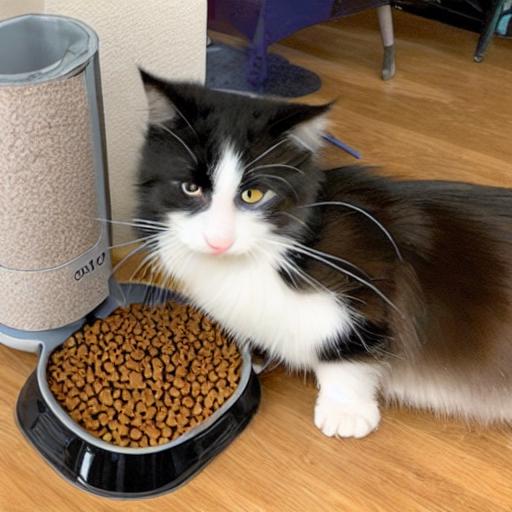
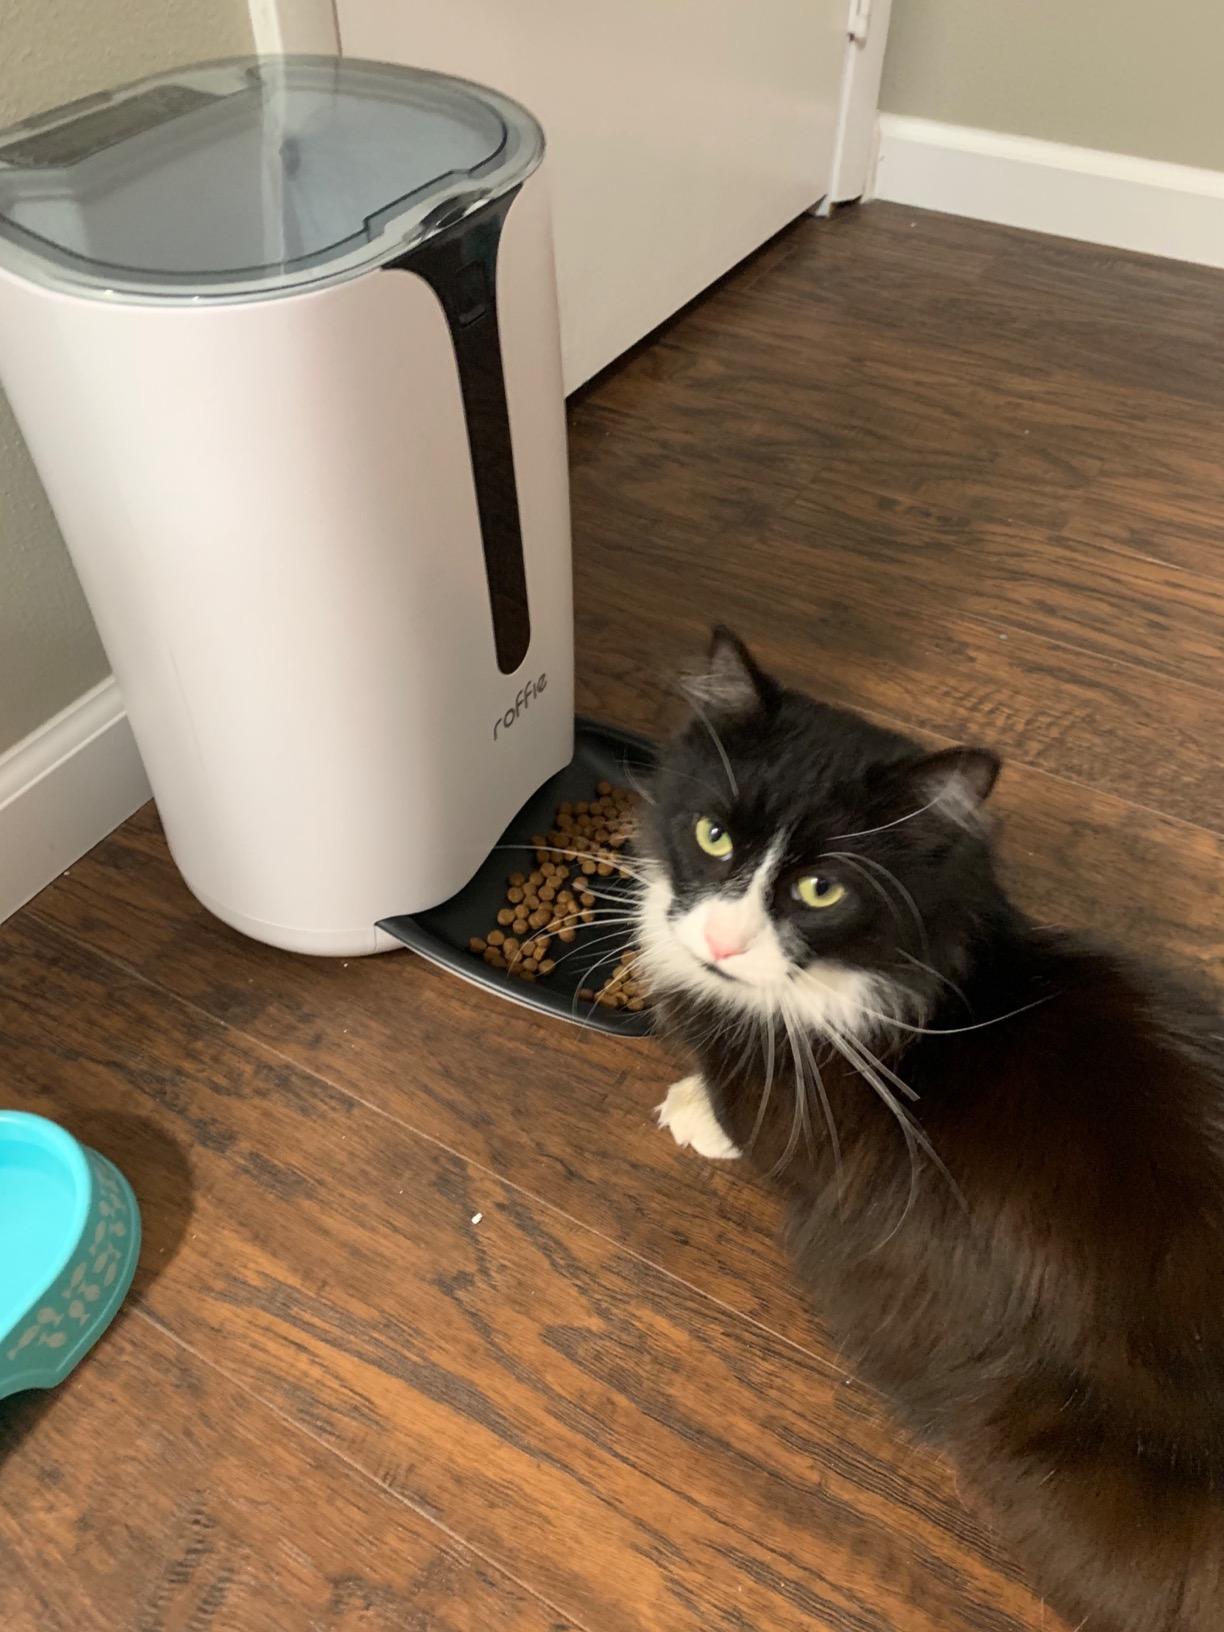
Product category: items_feeder
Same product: no